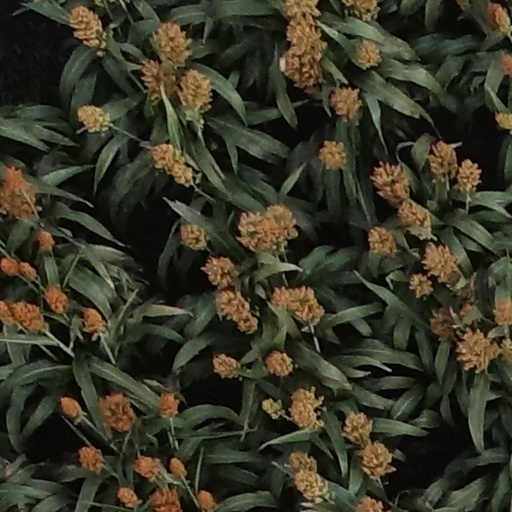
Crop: sorghum